UKIP: The First 100 Days

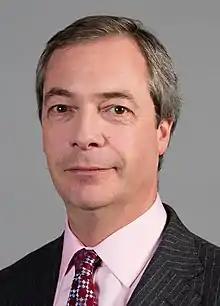
Former UKIP leader Nigel Farage claimed that the programme was biased against his party, which Channel 4 denied

Channel 4 aired the mockudrama on 16 February 2015. Before airing, it had already received "nearly 20" complaints to Ofcom. By the following day it had collectively attracted more than 1,000 complaints to Ofcom and Channel 4. UKIP candidate Gerald Batten called on Ofcom to investigate, saying "They can just spout their views and don’t actually have to go out and defend them in elections, which we do." and MEP Roger Helmer called it a "hatchet job". Farage was among those who criticised it, writing "Looks like 100 Days of UKIP may well have backfired on Channel 4. A biased, partisan depiction of the only party that Believes in Britain". Channel 4 responded by saying that they had invited him to watch it before its broadcast, an offer which was declined. Most of the complaints were allegations of unfair treatment of UKIP during an election period, to which Channel 4 defended themselves by saying that such a period as defined by Ofcom had not started. They said that before the election they would broadcast a "broad range of programming" to "encourage debate and engage viewers in political issues".